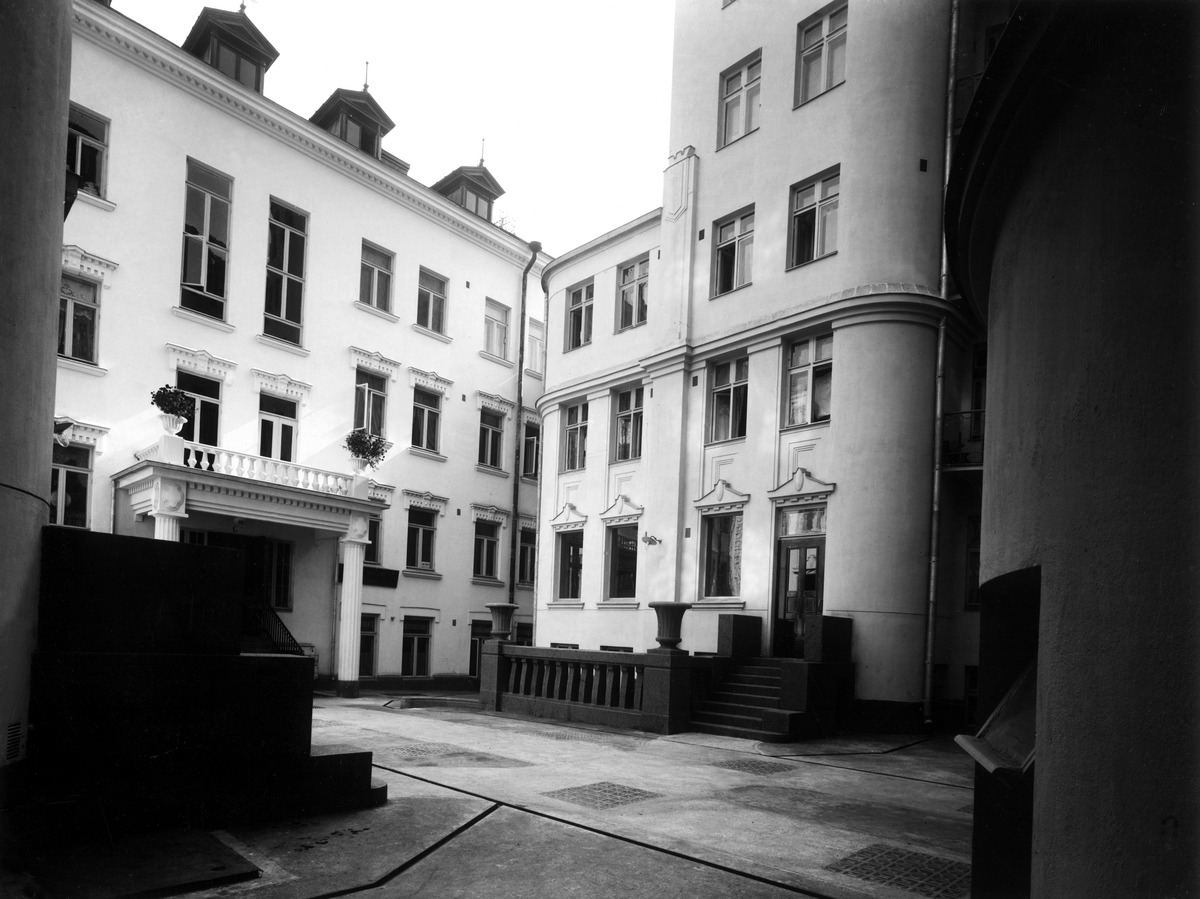
Mikonkatu 11
sisällön kuvaus: Mikonkatu 11. Piha. mustavalkoinen
Kuvaaja: Sundström, Eric, valokuvaaja
Ajankohta: kuvausaika 1913
Paikka: Suomi, Uusimaa, Helsinki, Kluuvi Helsinki, Mikonkatu 11
Aiheet: rakennukset liikerakennukset, pihat